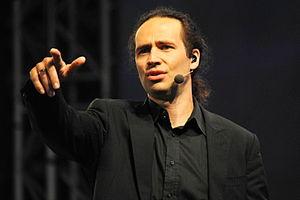
Les Wise Guys sont un groupe de musique allemand dont la particularité est de chanter a cappella. Créé au début des années 1990, ce groupe est devenu progressivement la référence allemande en matière de musique a cappella. En été 2017, ils ont arrêté de faire de la musique ensemble.